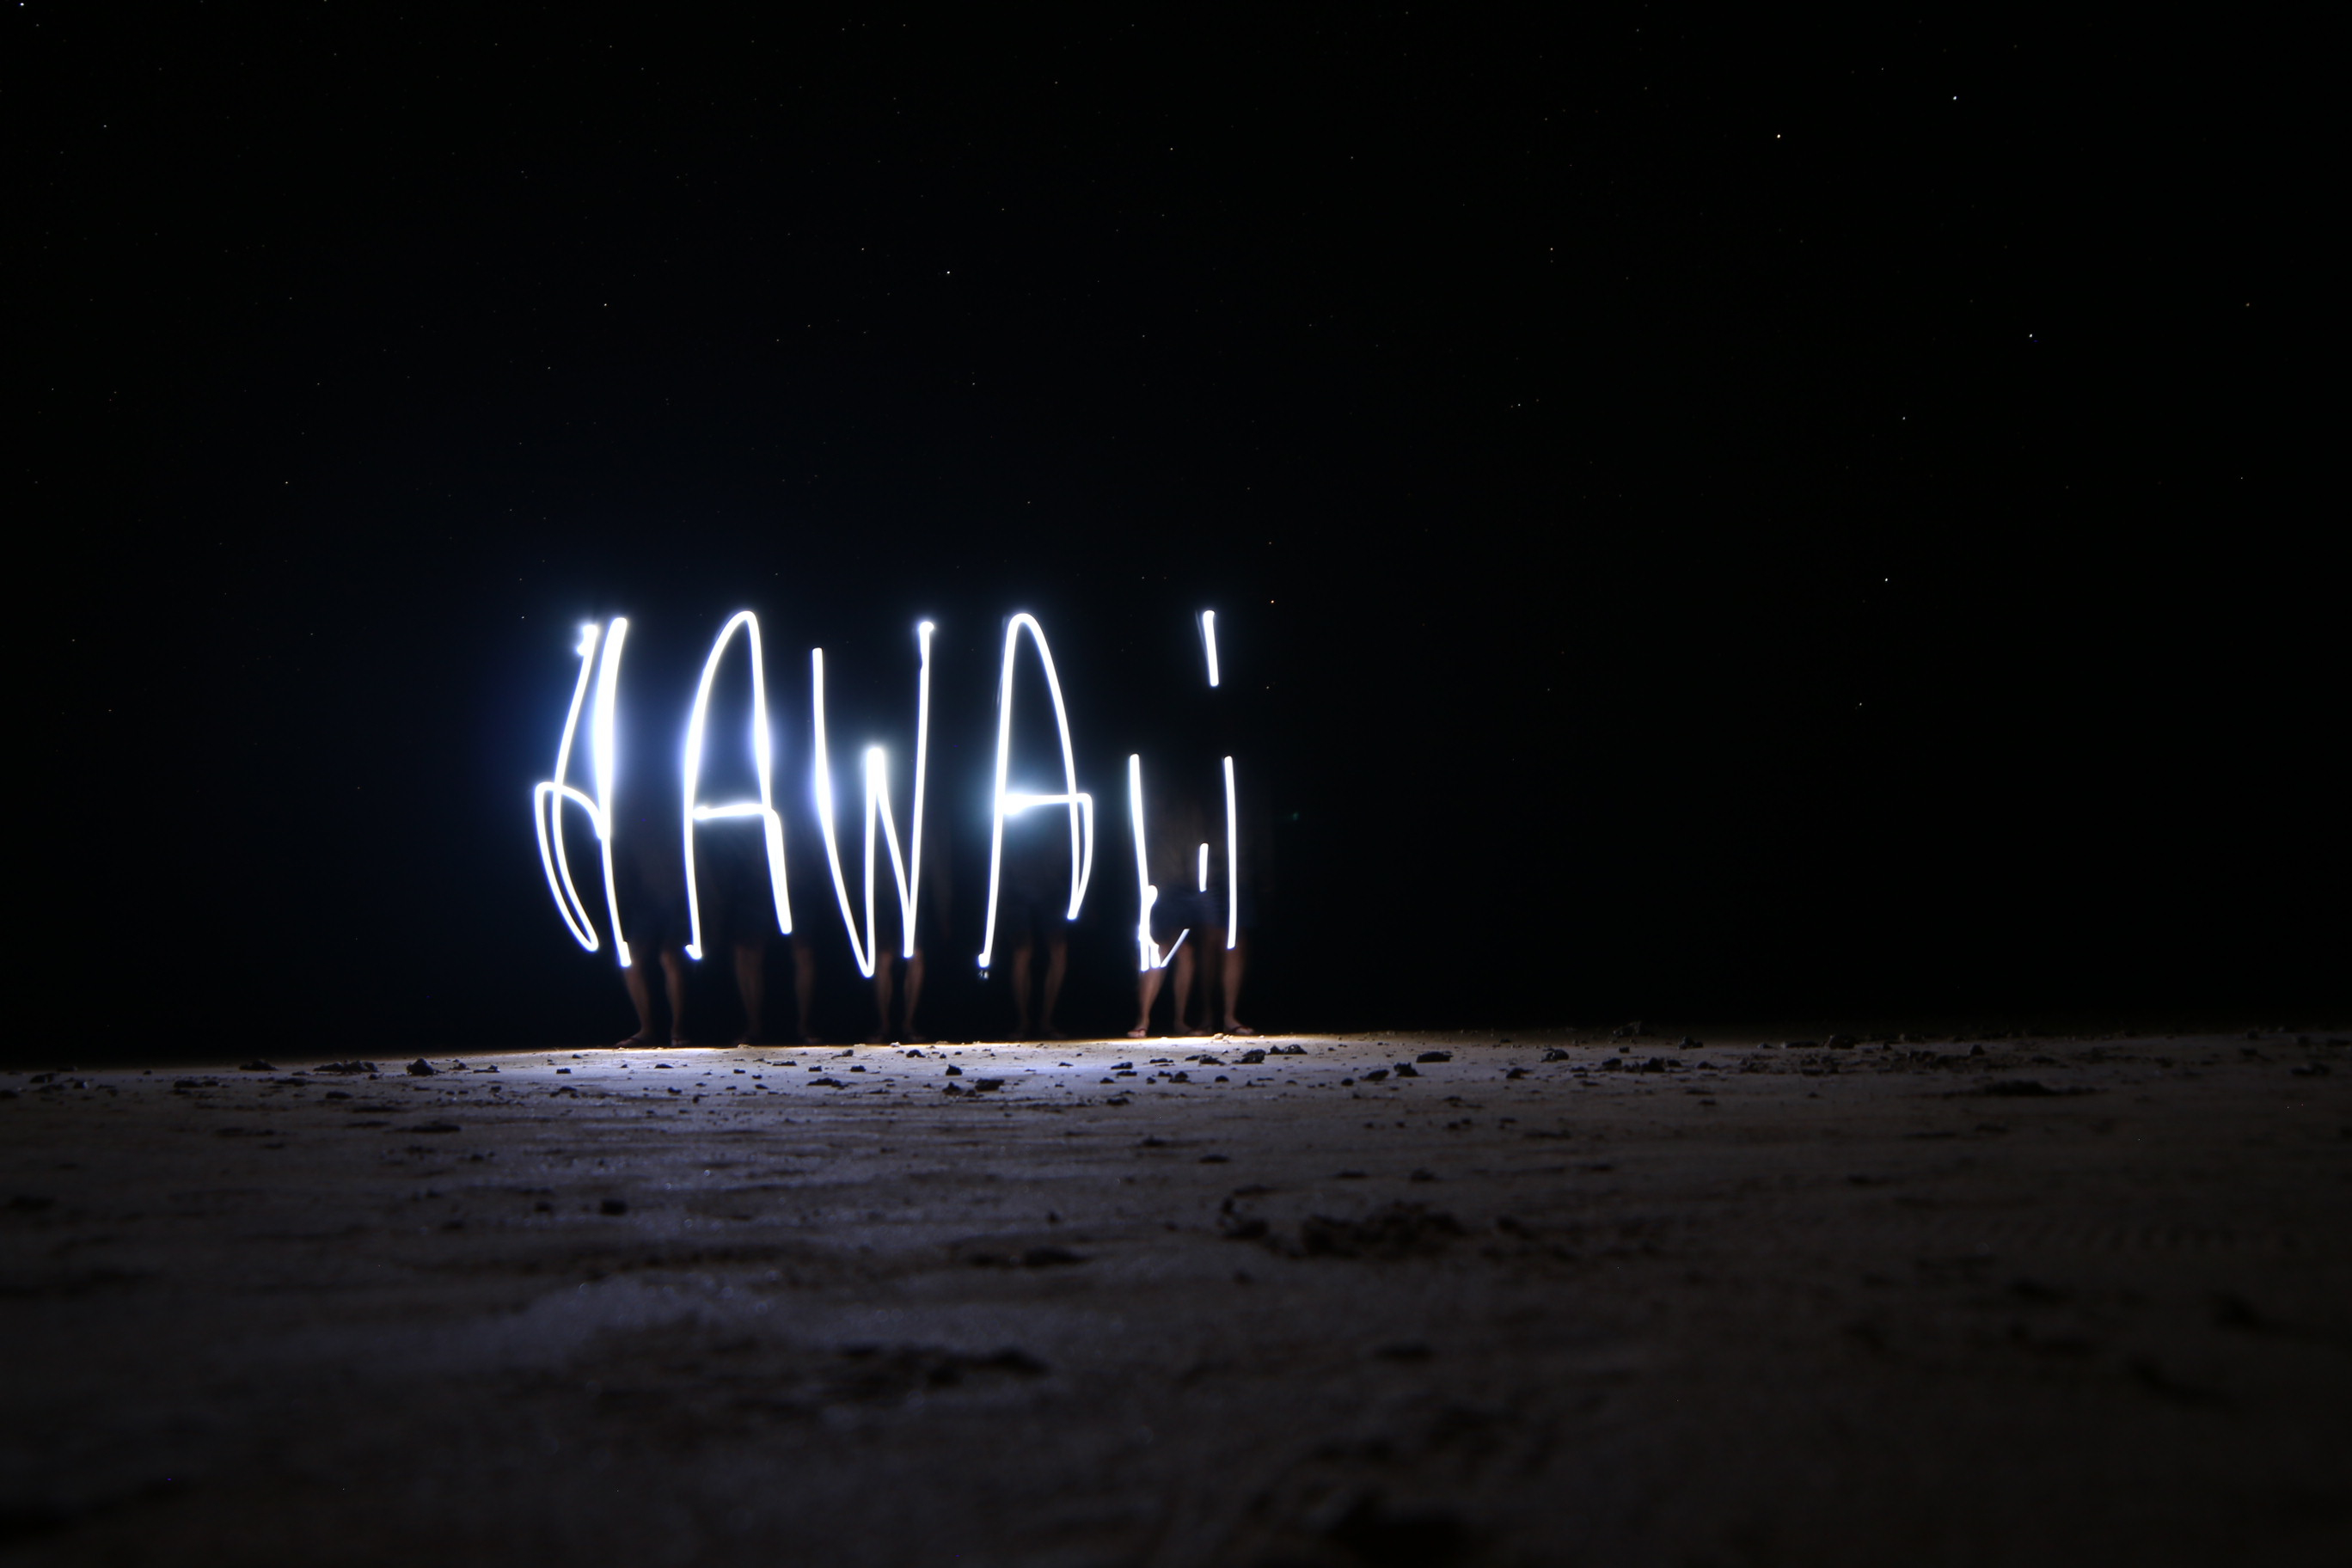
light, night, darkness, lighting, midnight